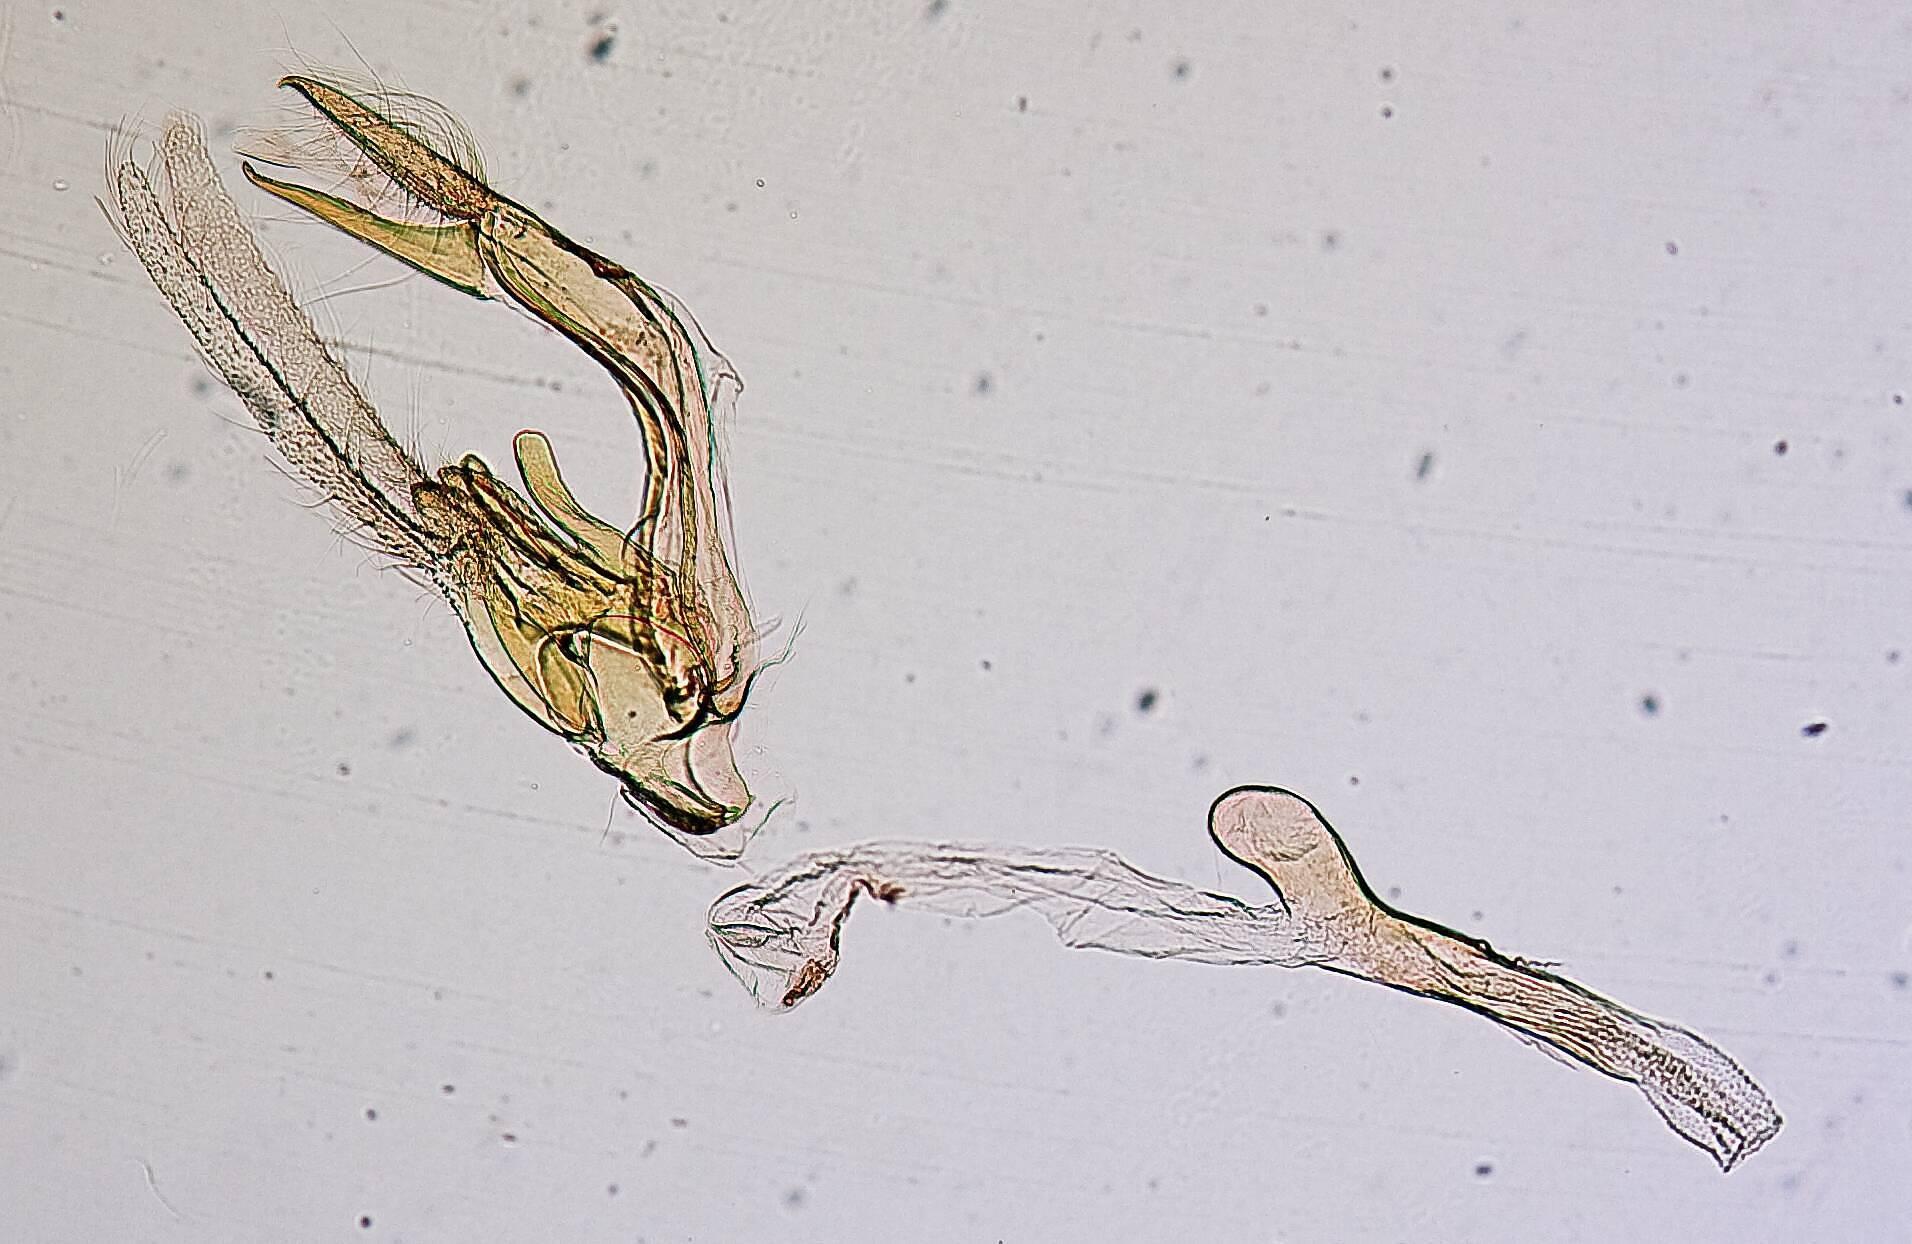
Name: Xubida venadialis
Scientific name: Xubida venadialis Schaus
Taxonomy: Animalia, Arthropoda, Insecta, Lepidoptera, Pyralidae
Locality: Venadio, Sinaloa, Sinaloa, Mexico